Rose of the Golden West

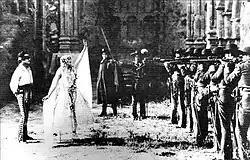
Screenshot from the film

A print of "Rose of the Golden West" survives in the Narodni Filmovy Archiv.